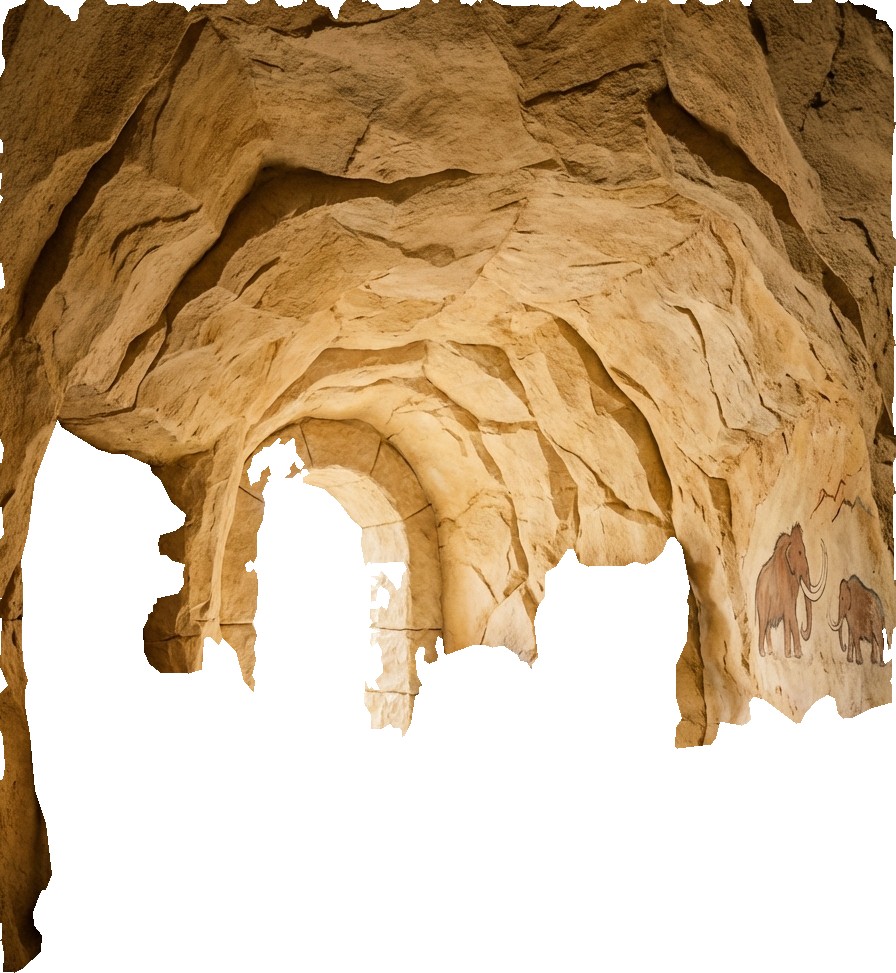
Surface category: wall